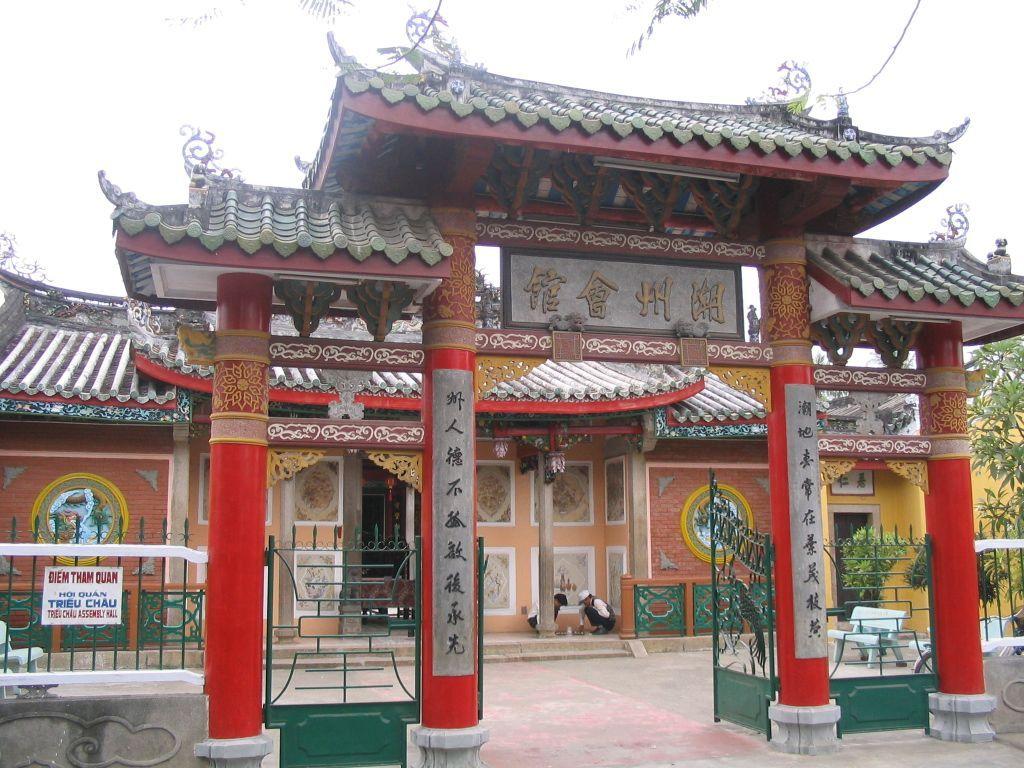
có những dòng chữ xuất hiện ở trên hai cột cổng màu đỏ của hội quán